Stoke Ash

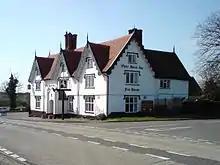
The White Horse Inn

The White Horse Inn is a bed and breakfast located on the A140, near the town of Eye in Suffolk, midway between Ipswich and Norwich. It dates back to the 17th century when it served as a coaching inn. The inn was built during the reign of Charles I of England.